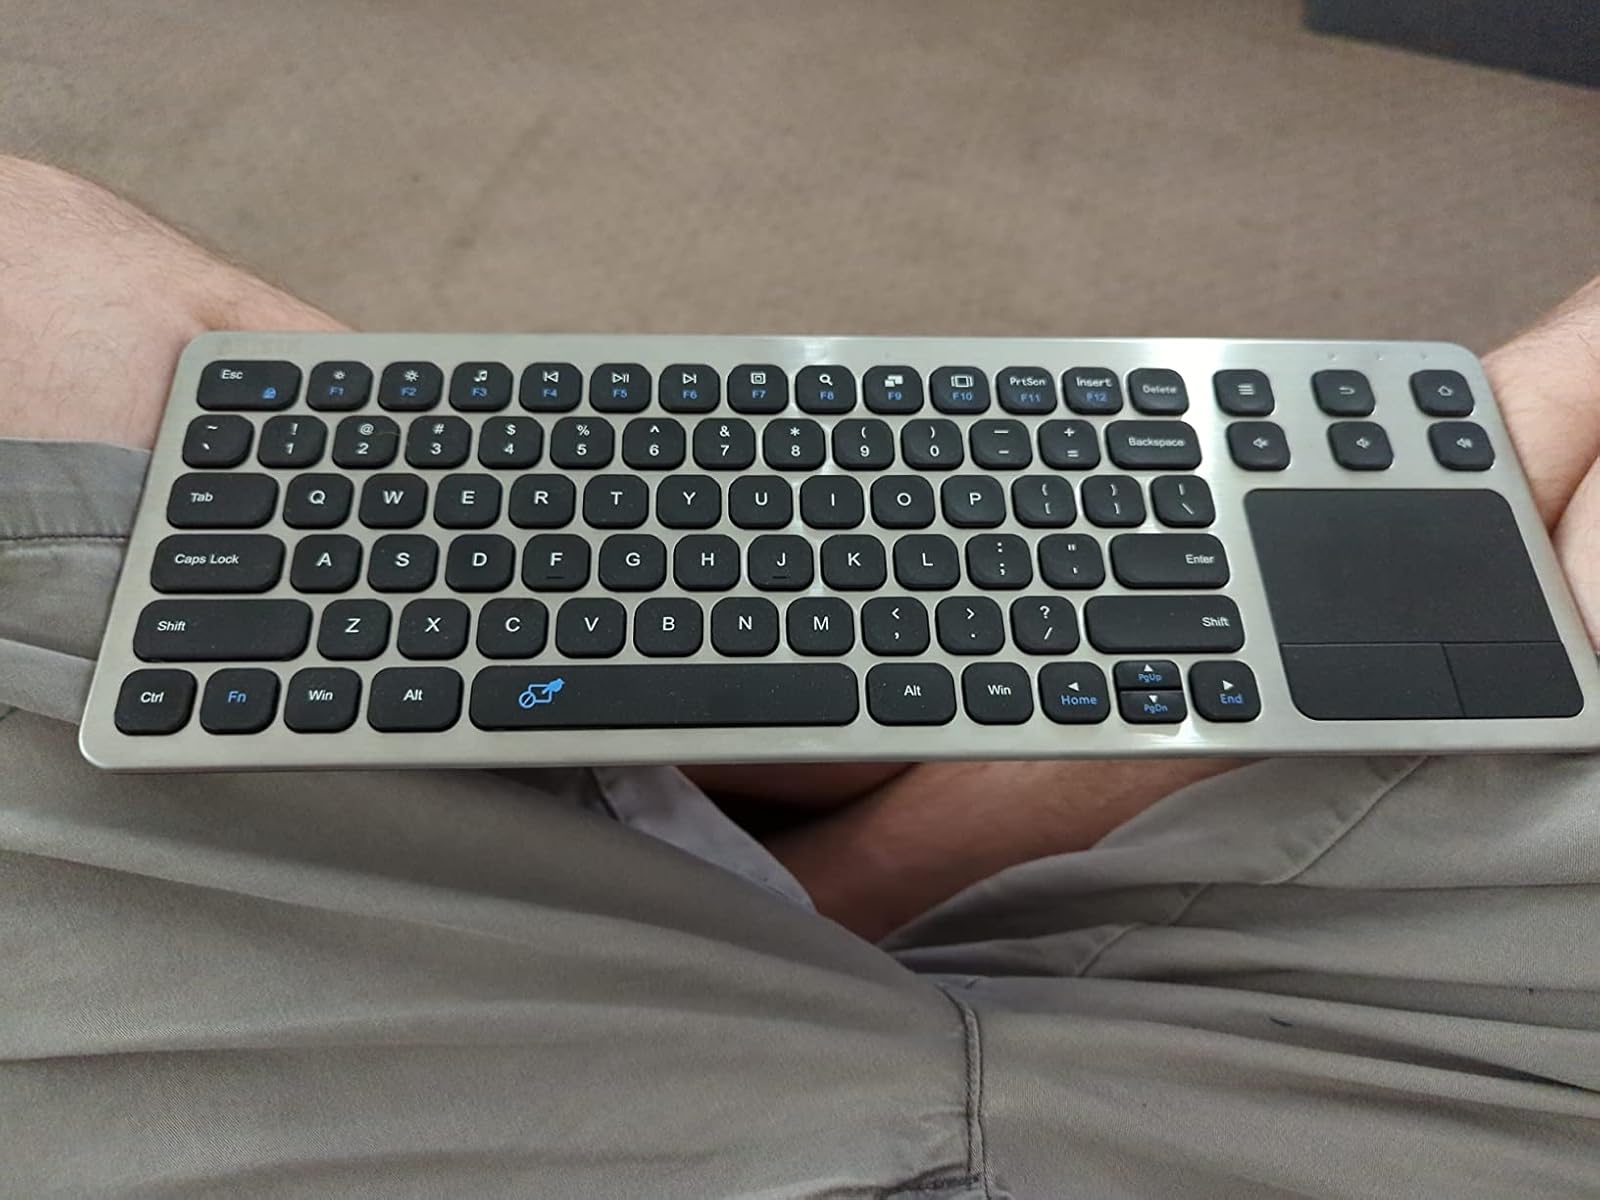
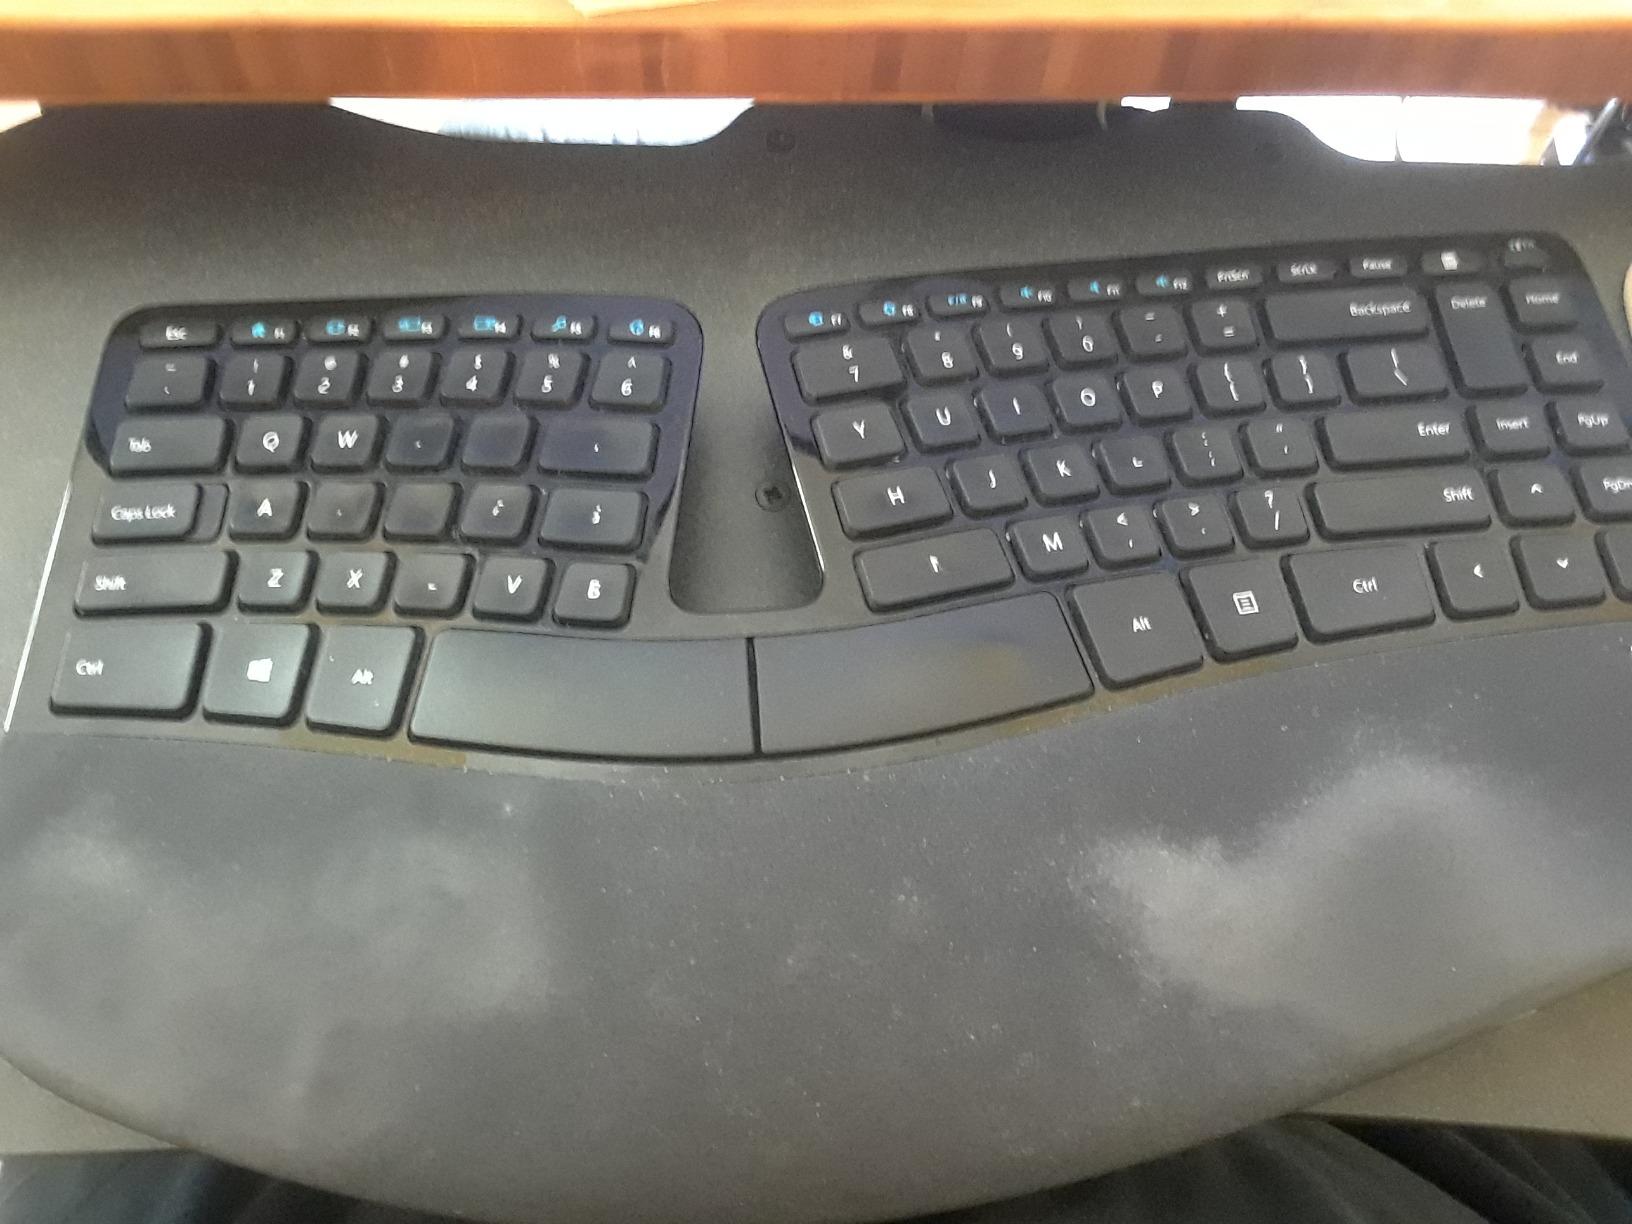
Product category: keyboard
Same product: no